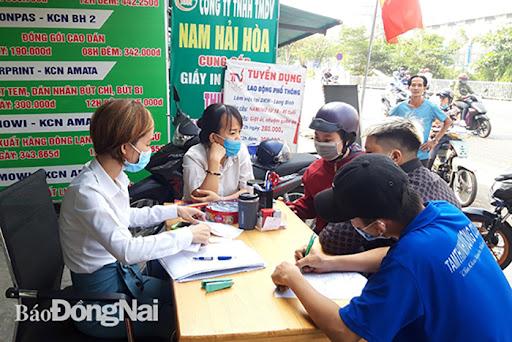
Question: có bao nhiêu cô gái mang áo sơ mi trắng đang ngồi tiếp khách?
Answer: có hai cô gái